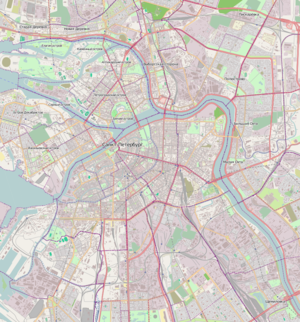
Le district central est l'un des dix-huit raïons administratifs de Saint-Pétersbourg.
La cathédrale Saint-Sauveur-sur-le-Sang-Versé est l'une des principales églises russes orthodoxes de Saint-Pétersbourg, en Russie. Elle est également appelée cathédrale sur-le-Sang-Versé ou encore cathédrale de la Résurrection du Christ, qui est son nom officiel. Ce nom fait référence au sang versé lors de l'assassinat de l'empereur Alexandre II qui fut mortellement blessé à cet endroit le 1ᵉʳ mars 1881. Ce n'est pas une cathédrale diocésaine, mais une église collégiale, ce qui est traduit de façon incomplète en français par cathédrale.
La cathédrale Pierre-et-Paul est une cathédrale orthodoxe située dans la forteresse Pierre-et-Paul à Saint-Pétersbourg en Russie. Elle fut construite pour devenir la nécropole de la famille impériale russe des Romanov.
L'Académie russe des Beaux-Arts, anciennement Académie impériale des Beaux-Arts, appelée aussi de façon informelle l'Académie impériale des Beaux-Arts de Saint-Pétersbourg fut fondée le 4 novembre 1757, sous l'appellation Académie des « trois arts nobles » à l'initiative du comte Ivan Chouvalov, par un oukase impérial et sous l'impulsion du savant et poète Mikhaïl Lomonossov.